Wilbur Ross

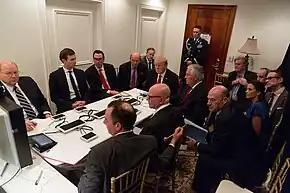
Secretary Ross during the April 2017 Shayrat missile strike operation

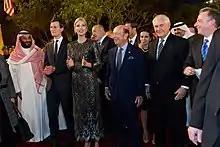
Ross in Riyadh, Saudi Arabia, May 2017

On November 30, 2016, then-President-elect Donald Trump announced that he would nominate Ross for Secretary of Commerce. On February 27, 2017, the Senate confirmed Ross in a 72–27 vote. Ross was sworn into office on February 28, 2017.